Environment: real
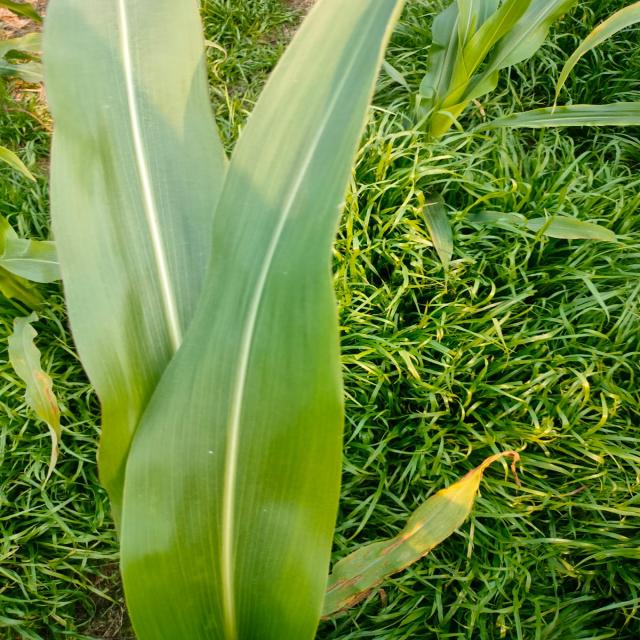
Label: healthy